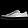
Label: Sneaker